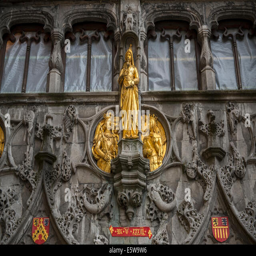
basilica of the holy blood